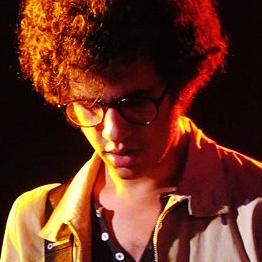
Age: 35